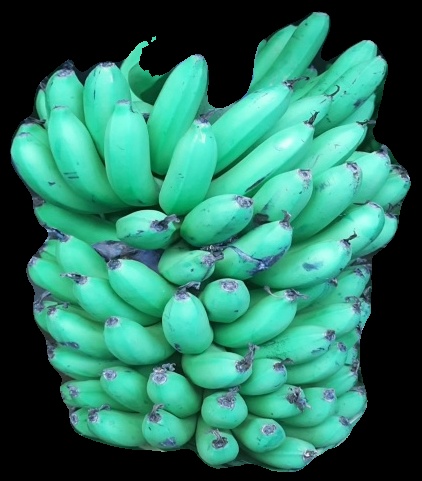
Variety: pachbale
Grade: grade1